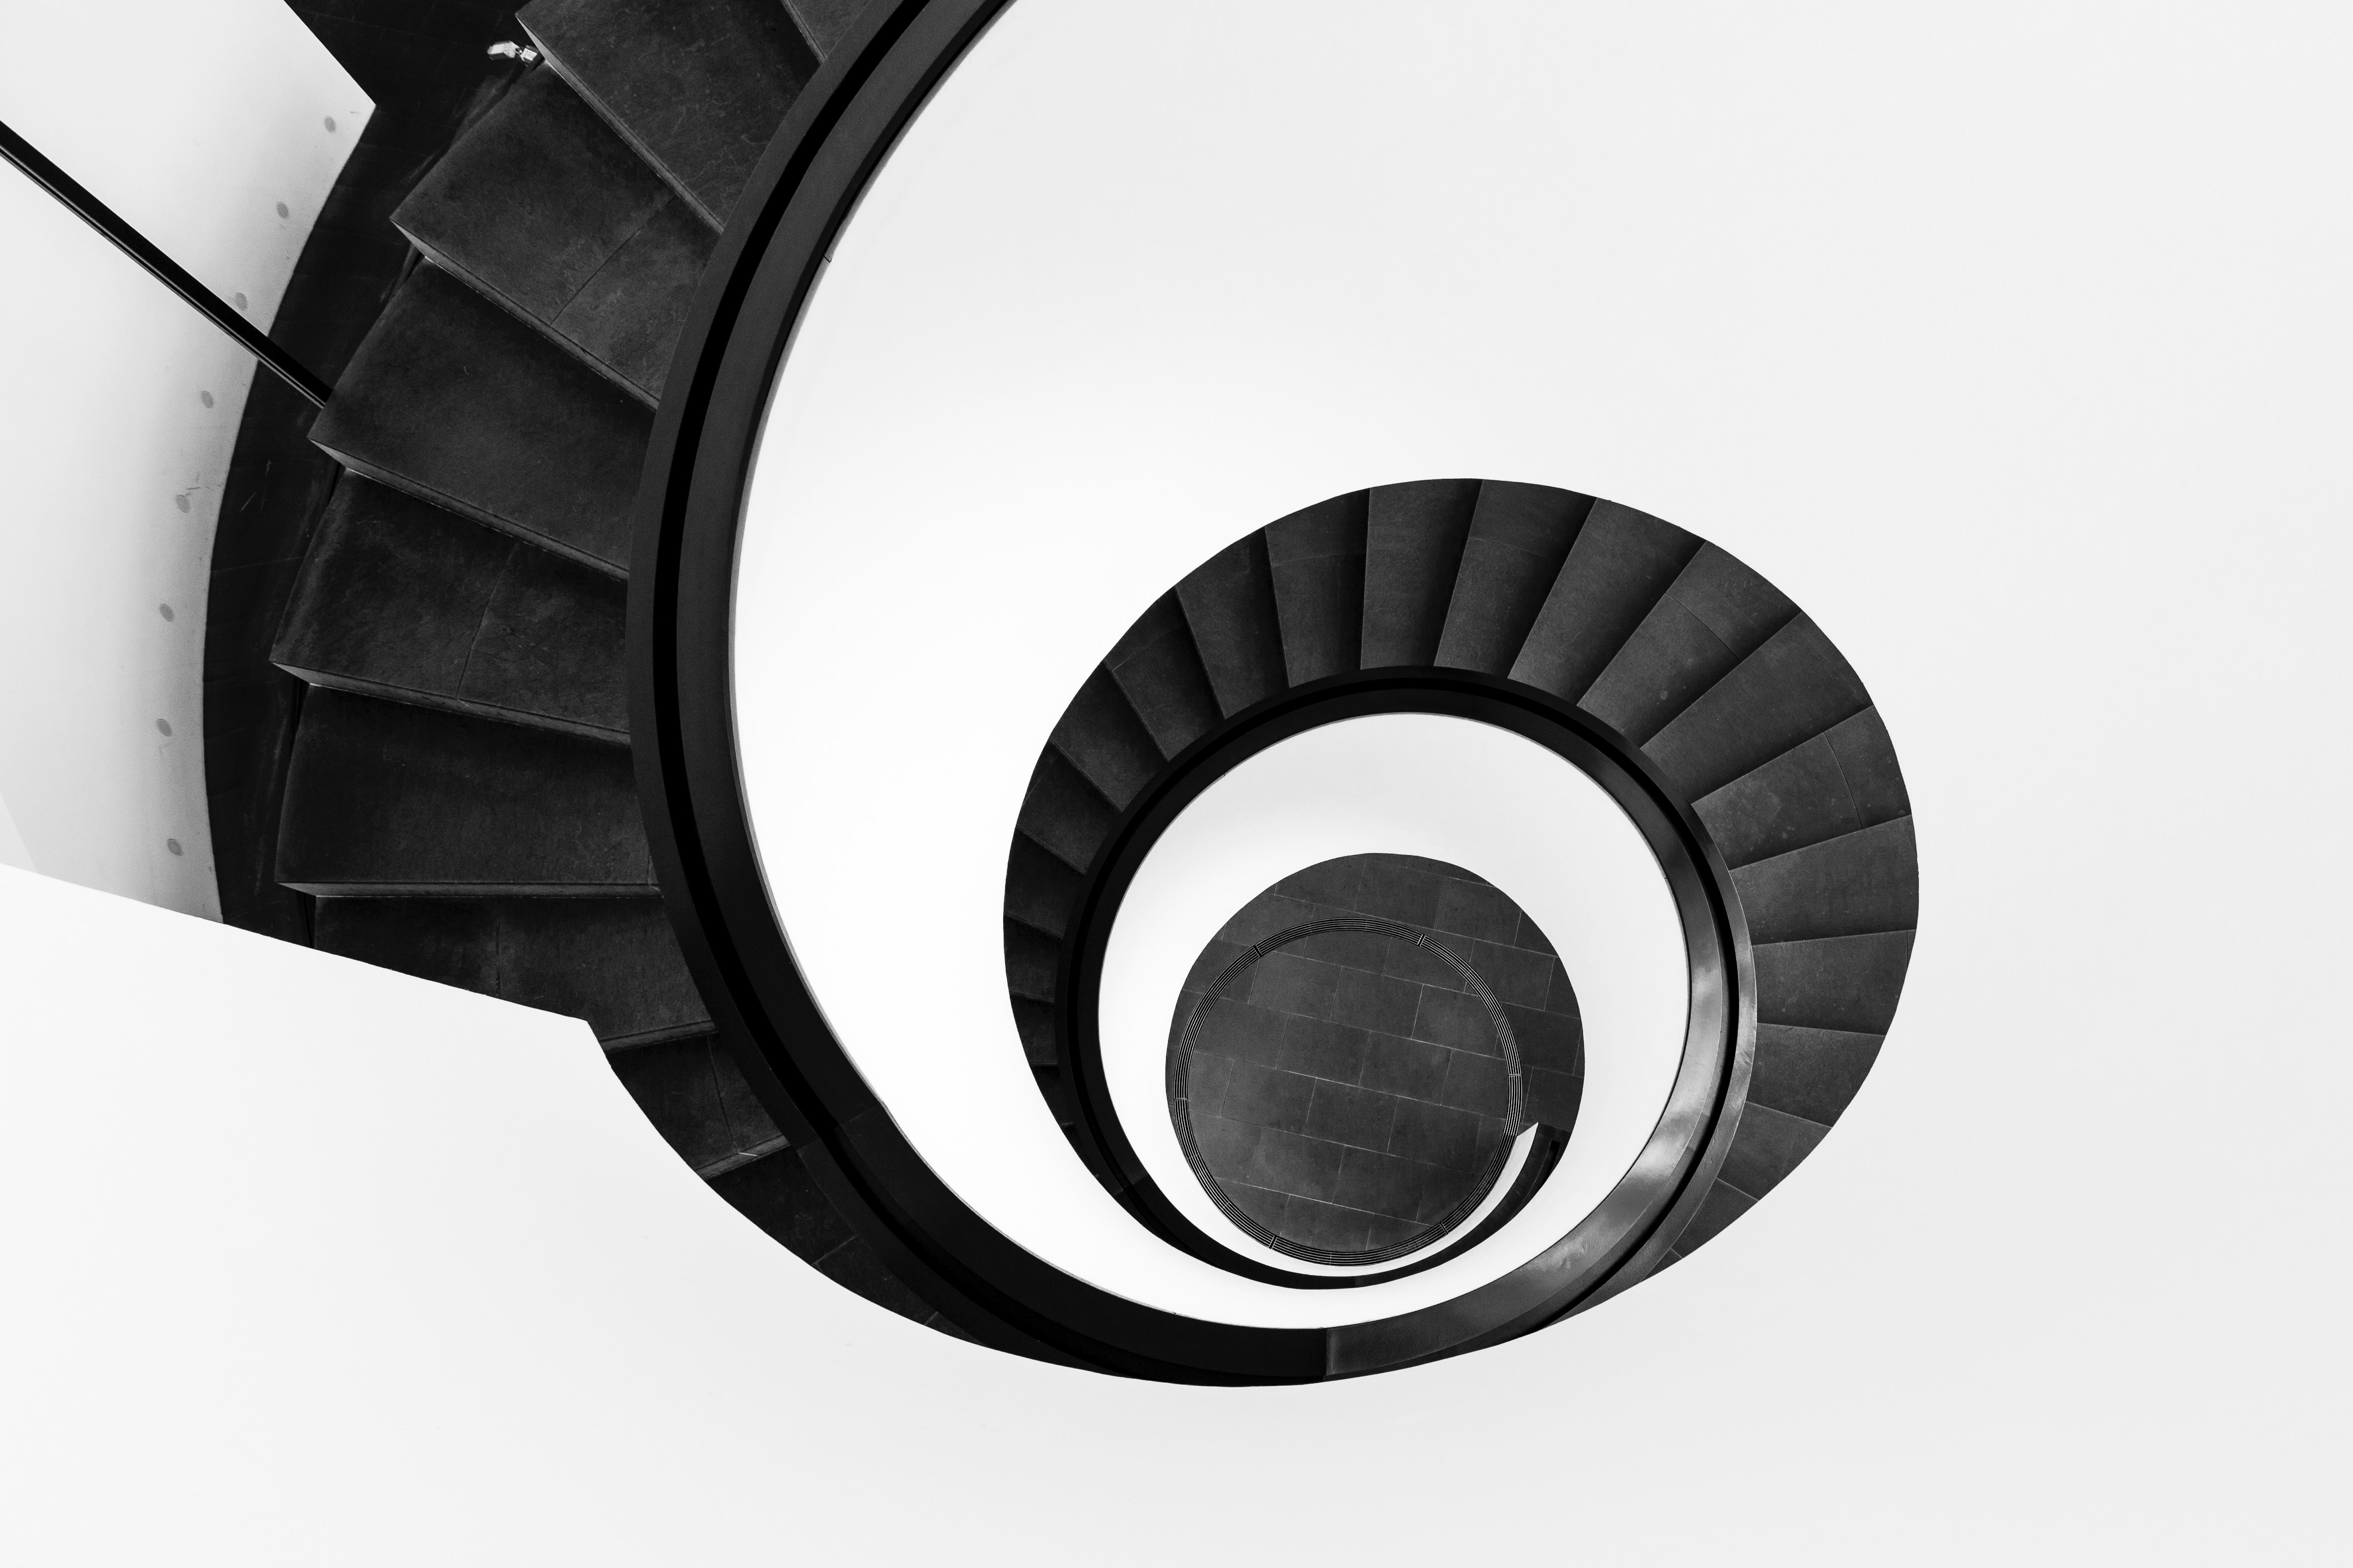
stairs, spiral, black and white, monochrome, architecture, design, circle